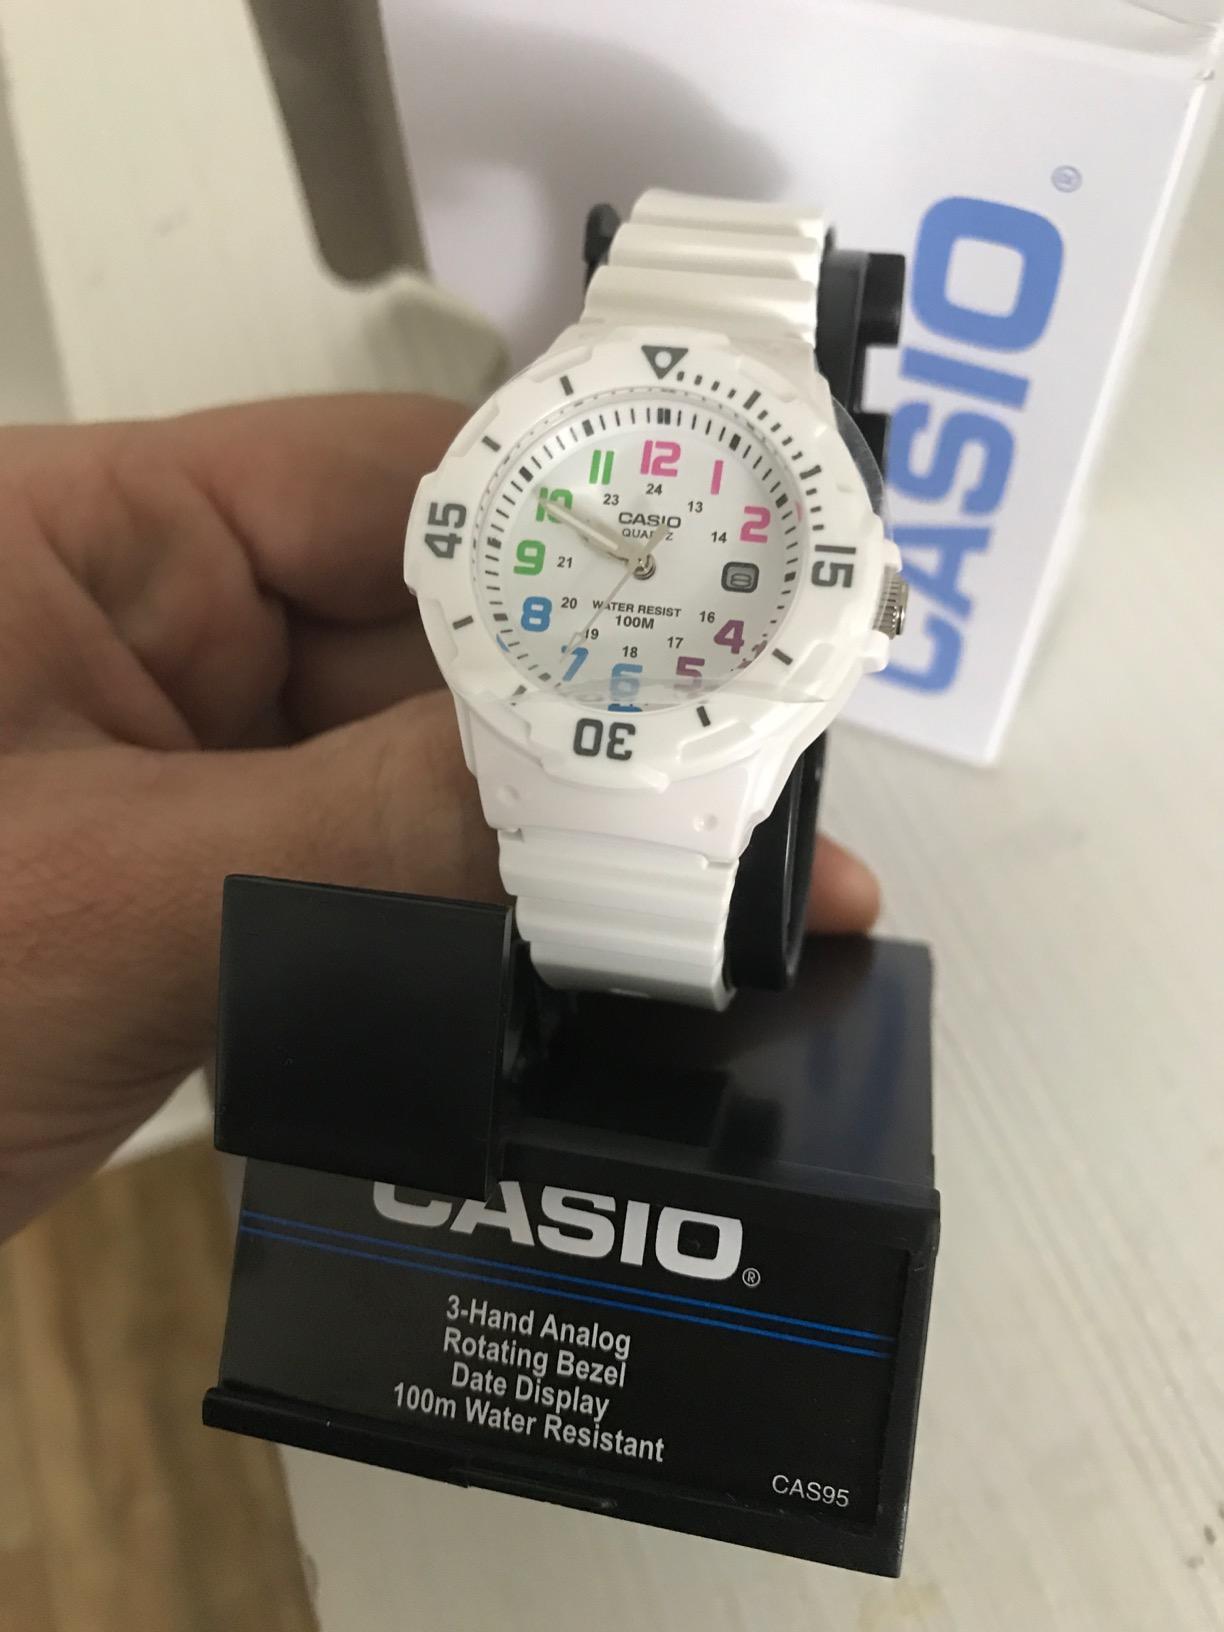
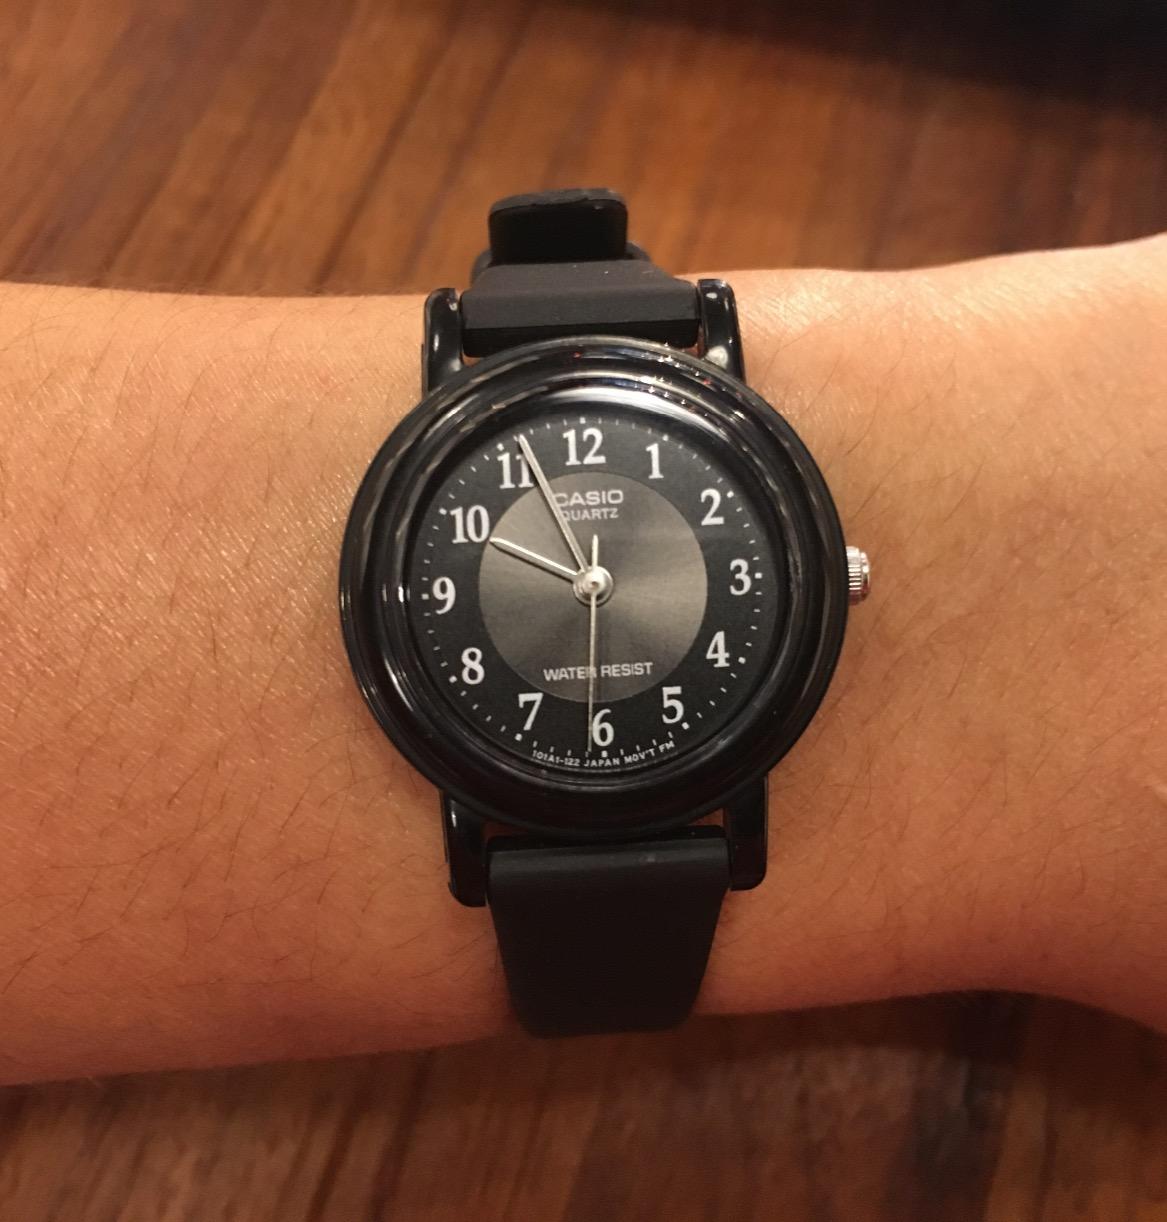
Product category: accessories_watch
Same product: no